University of Kuala Lumpur

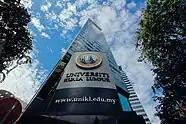
UniKL City Campus

Formerly known as Institut Infotech MARA, Malaysian Institute of Information Technology (MIIT) has provided IT education since 1982. It started off as Electronic Data Processing School of MARA and its objective then was to impart knowledge in computer programming.